Dhamyal Town

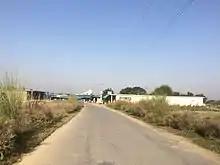
Road leading to Dhamyal Town from Khiryot

Dhamyal Town has its own local Government hospital and has several doctors working in it. The hospital is the centre of health facilities within the suburbs of Dhamyal Town and even other villages around it.